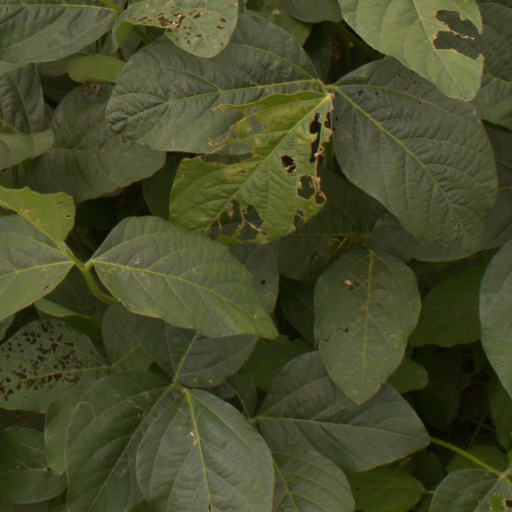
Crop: soybean